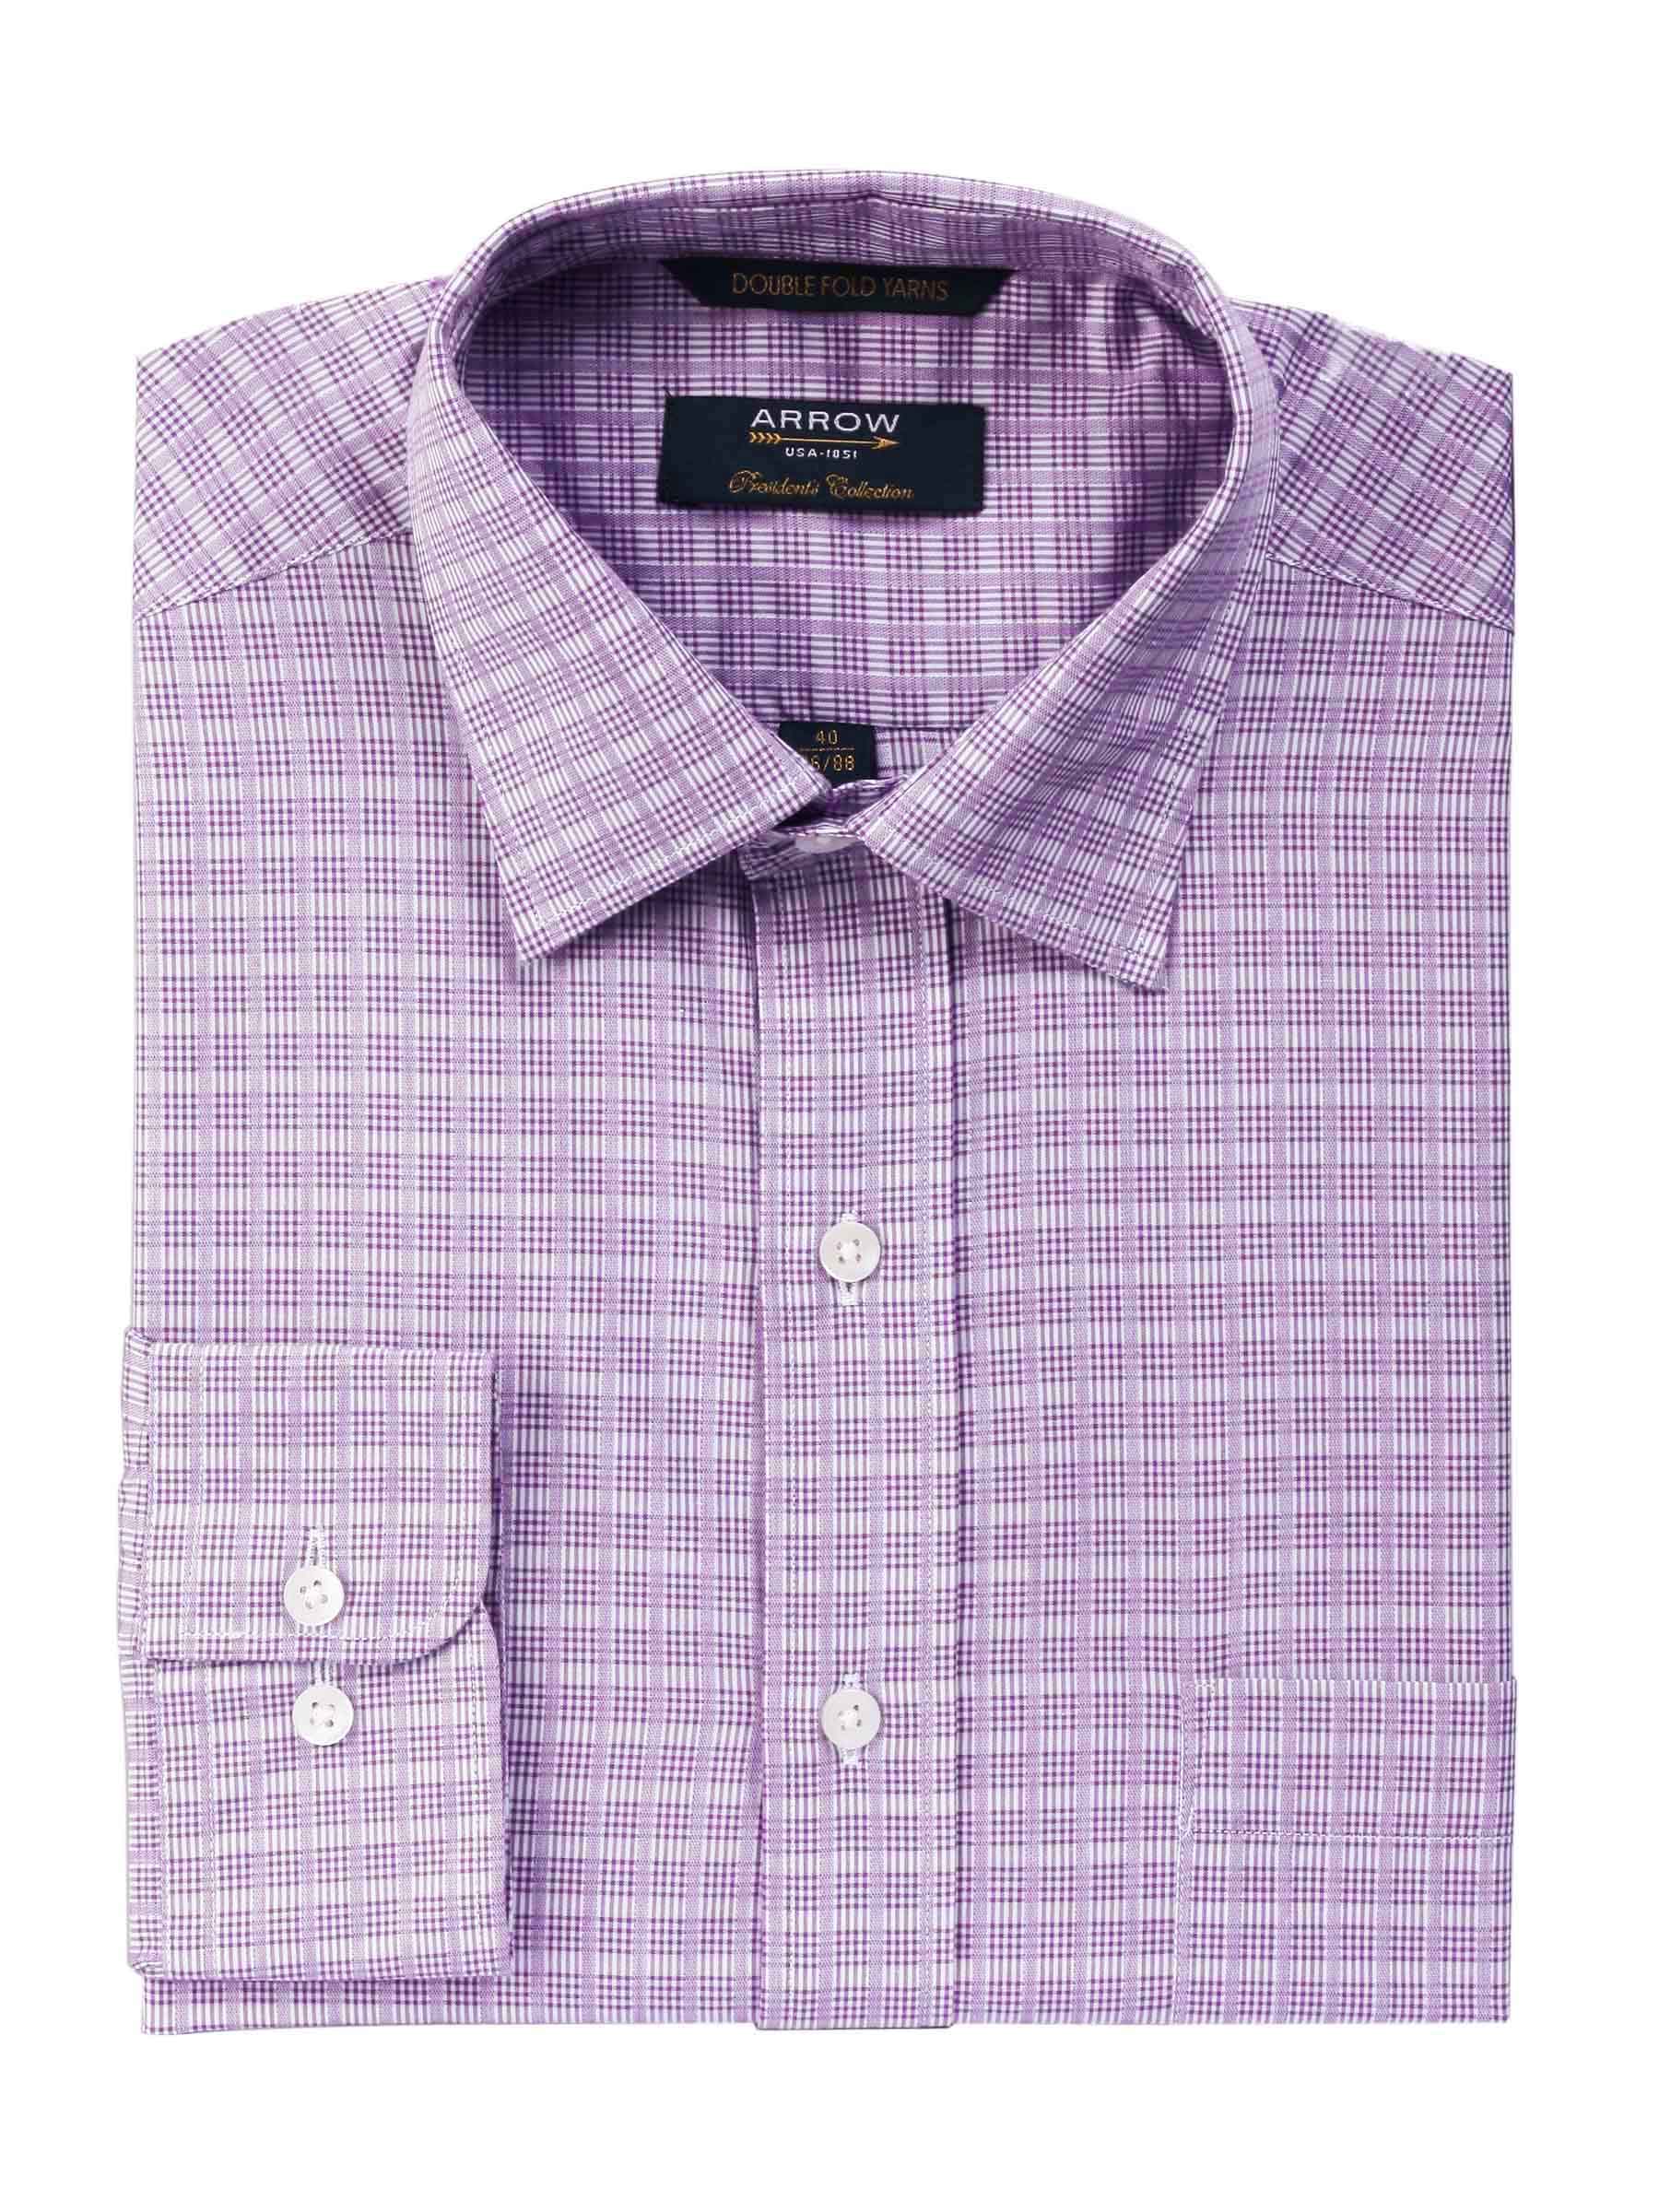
Arrow Men Check Purple Shirts
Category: Apparel / Topwear / Shirts
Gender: Men
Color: Purple
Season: Fall 2011
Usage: Formal